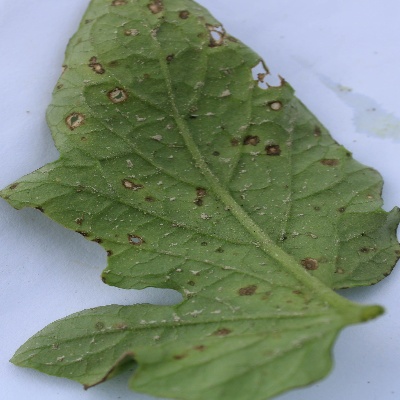
Crop: Tomato
Condition: septoria leaf spot